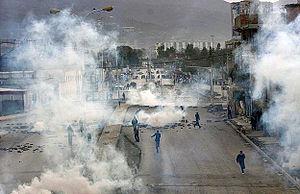
La contestation en Algérie au début de l'année 2011, sous forme d'émeutes et manifestations, débute le 3 janvier 2011 contre la flambée des prix de certaines denrées alimentaires élémentaires, et se poursuit dans le contexte du printemps arabe.